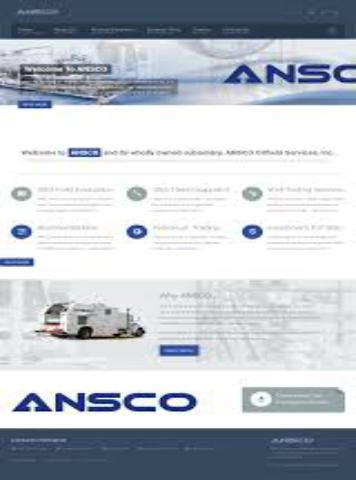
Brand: Ansco
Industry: Electronic